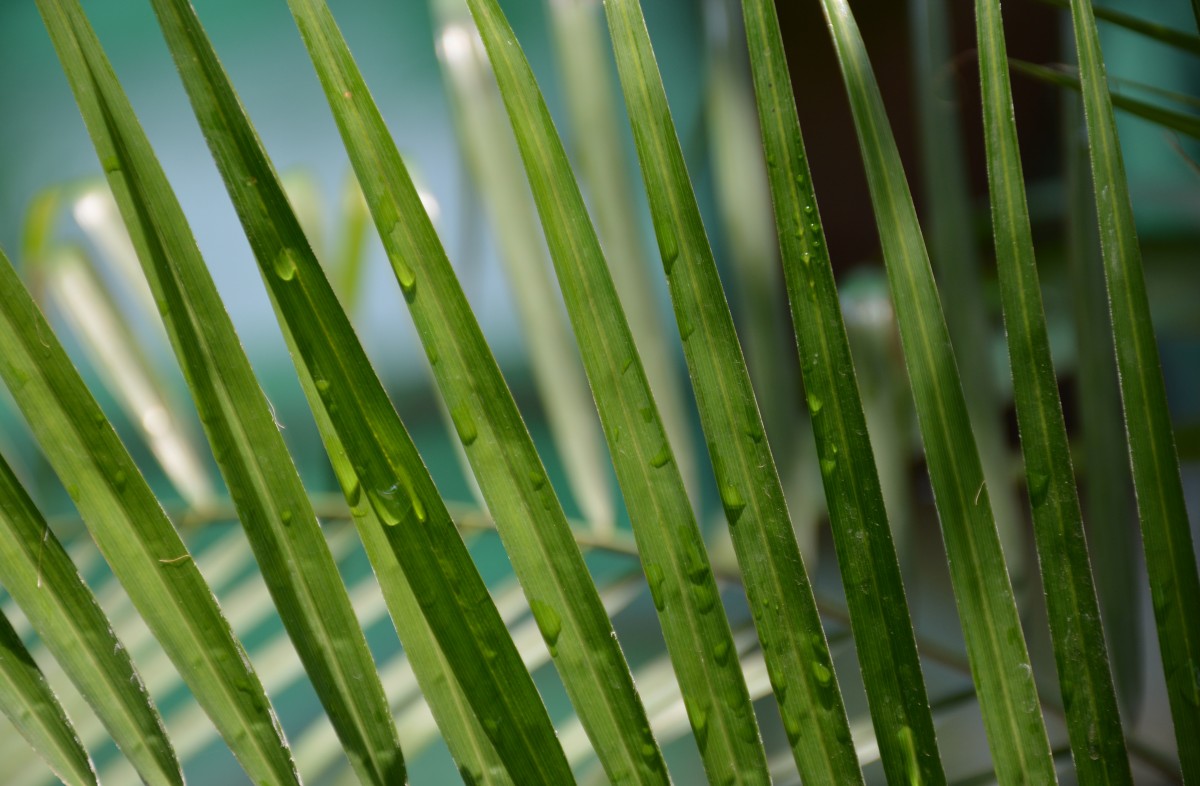
Tags: field, lawn, sunlight, leaf, flower, line, green, botany, ecosystem, macro photography, grass family